Oregon Garden

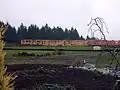
Early days of when the Oregon Garden resort was under construction.

The Oregon Association of Nurseries first conceived the idea of a public showcase garden in the 1940s. Work towards the creation of such a garden began in earnest around 1990, when the OAN began seeking a location for their project. Around that same time, the City of Silverton was searching for a way to use their reclaimed wastewater. These serendipitous situations led Silverton to purchase the land south of downtown and dedicate it to the future garden in 1995. As a result, Silverton's wastewater is filtered through a series of terraced wetlands located in the garden, collected in a holding tank and used to meet all of the garden's irrigation needs. In April 1996, a master plan was created for the garden which includes ultimately developing all of the site.